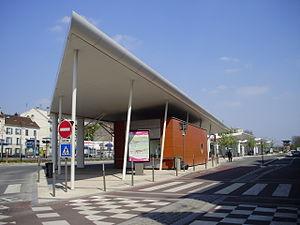
Gare de Lagny - Thorigny, à Thorigny-sur-Marne, Seine-et-Marne, France
La gare de Lagny - Thorigny est une gare ferroviaire française de la ligne de Noisy-le-Sec à Strasbourg-Ville, située sur le territoire des communes de Pomponne, à l'ouest, et de Thorigny-sur-Marne, à l'est, dans le département de Seine-et-Marne en région Île-de-France. Elle est proche de la commune de Lagny-sur-Marne dont la limite nord se trouve au milieu de la Marne, rivière située à environ 150 mètres au sud de la gare.